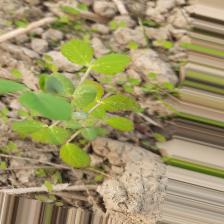
Label: Powdery Mildew